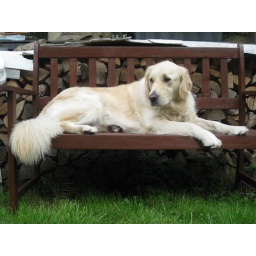
Alix is a female golden retriever and a service dog in training. Picture taken by her foster family.